List of Major League Baseball single-season records

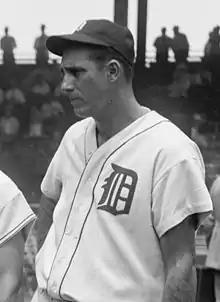
Hank Greenberg, Hall of Famer and 2-time MVP

Both of Ruiz's no-hitters were by Roy Halladay; the second was in Game 1 of the National League Division Series, Halladay's first career postseason start. Both of Ramos' no-hitters were by Max Scherzer.